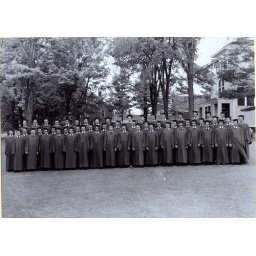
Vermont School of Agriculture Class of 1939. Photo taken in front of the classroom building constructed for the Randolph State Normal School in 1894.